Anna & Kristina's Grocery Bag

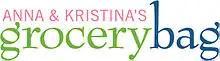
Title card of programme.

Anna & Kristina's Grocery Bag was a Canadian television series that aired on the W Network and in Canada, as well as 13 other countries around the world. Similar to the series "The Shopping Bags", produced and hosted by Anna Wallner and Kristina Matisic, this series focuses on the kitchen, putting cookbooks, kitchen products, and cooking ingredients to the test.